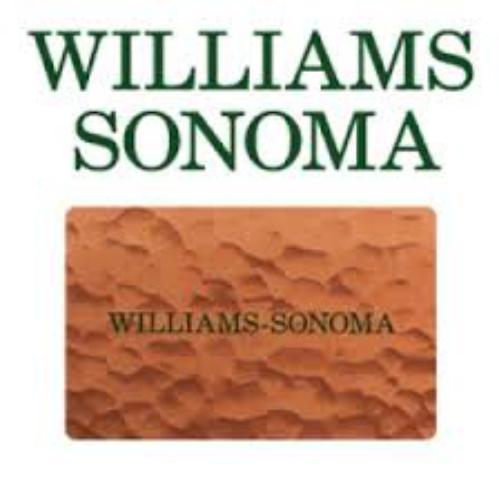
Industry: Clothes